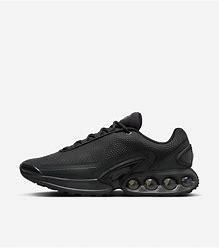
Brand: Nike
Model: Air Max DN